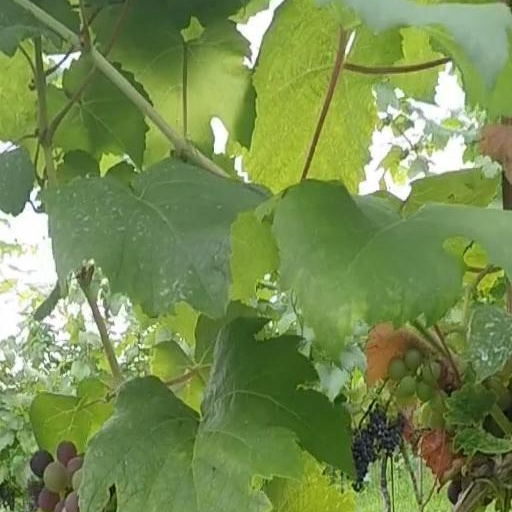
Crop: grape